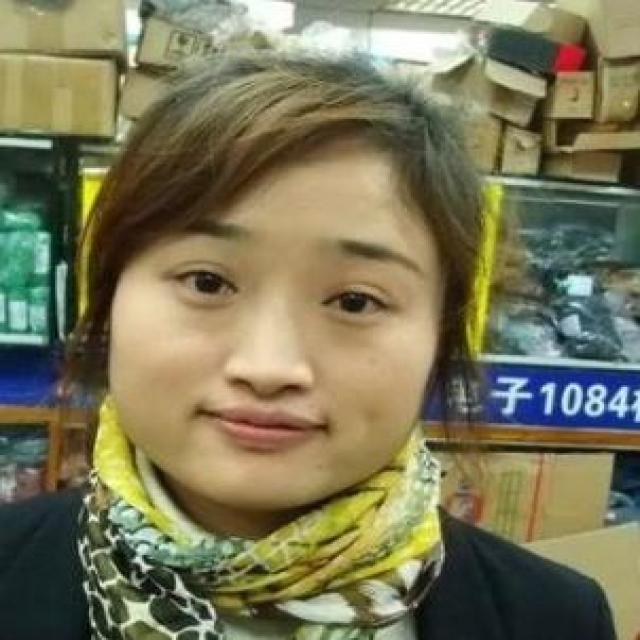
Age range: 21-44